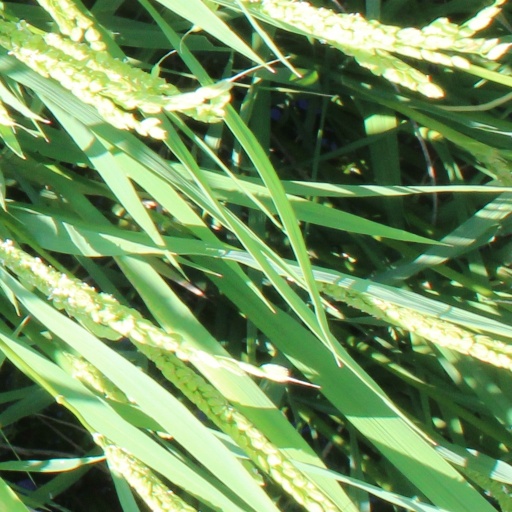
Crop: rice